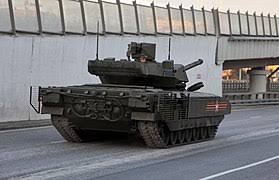
Label: Tank